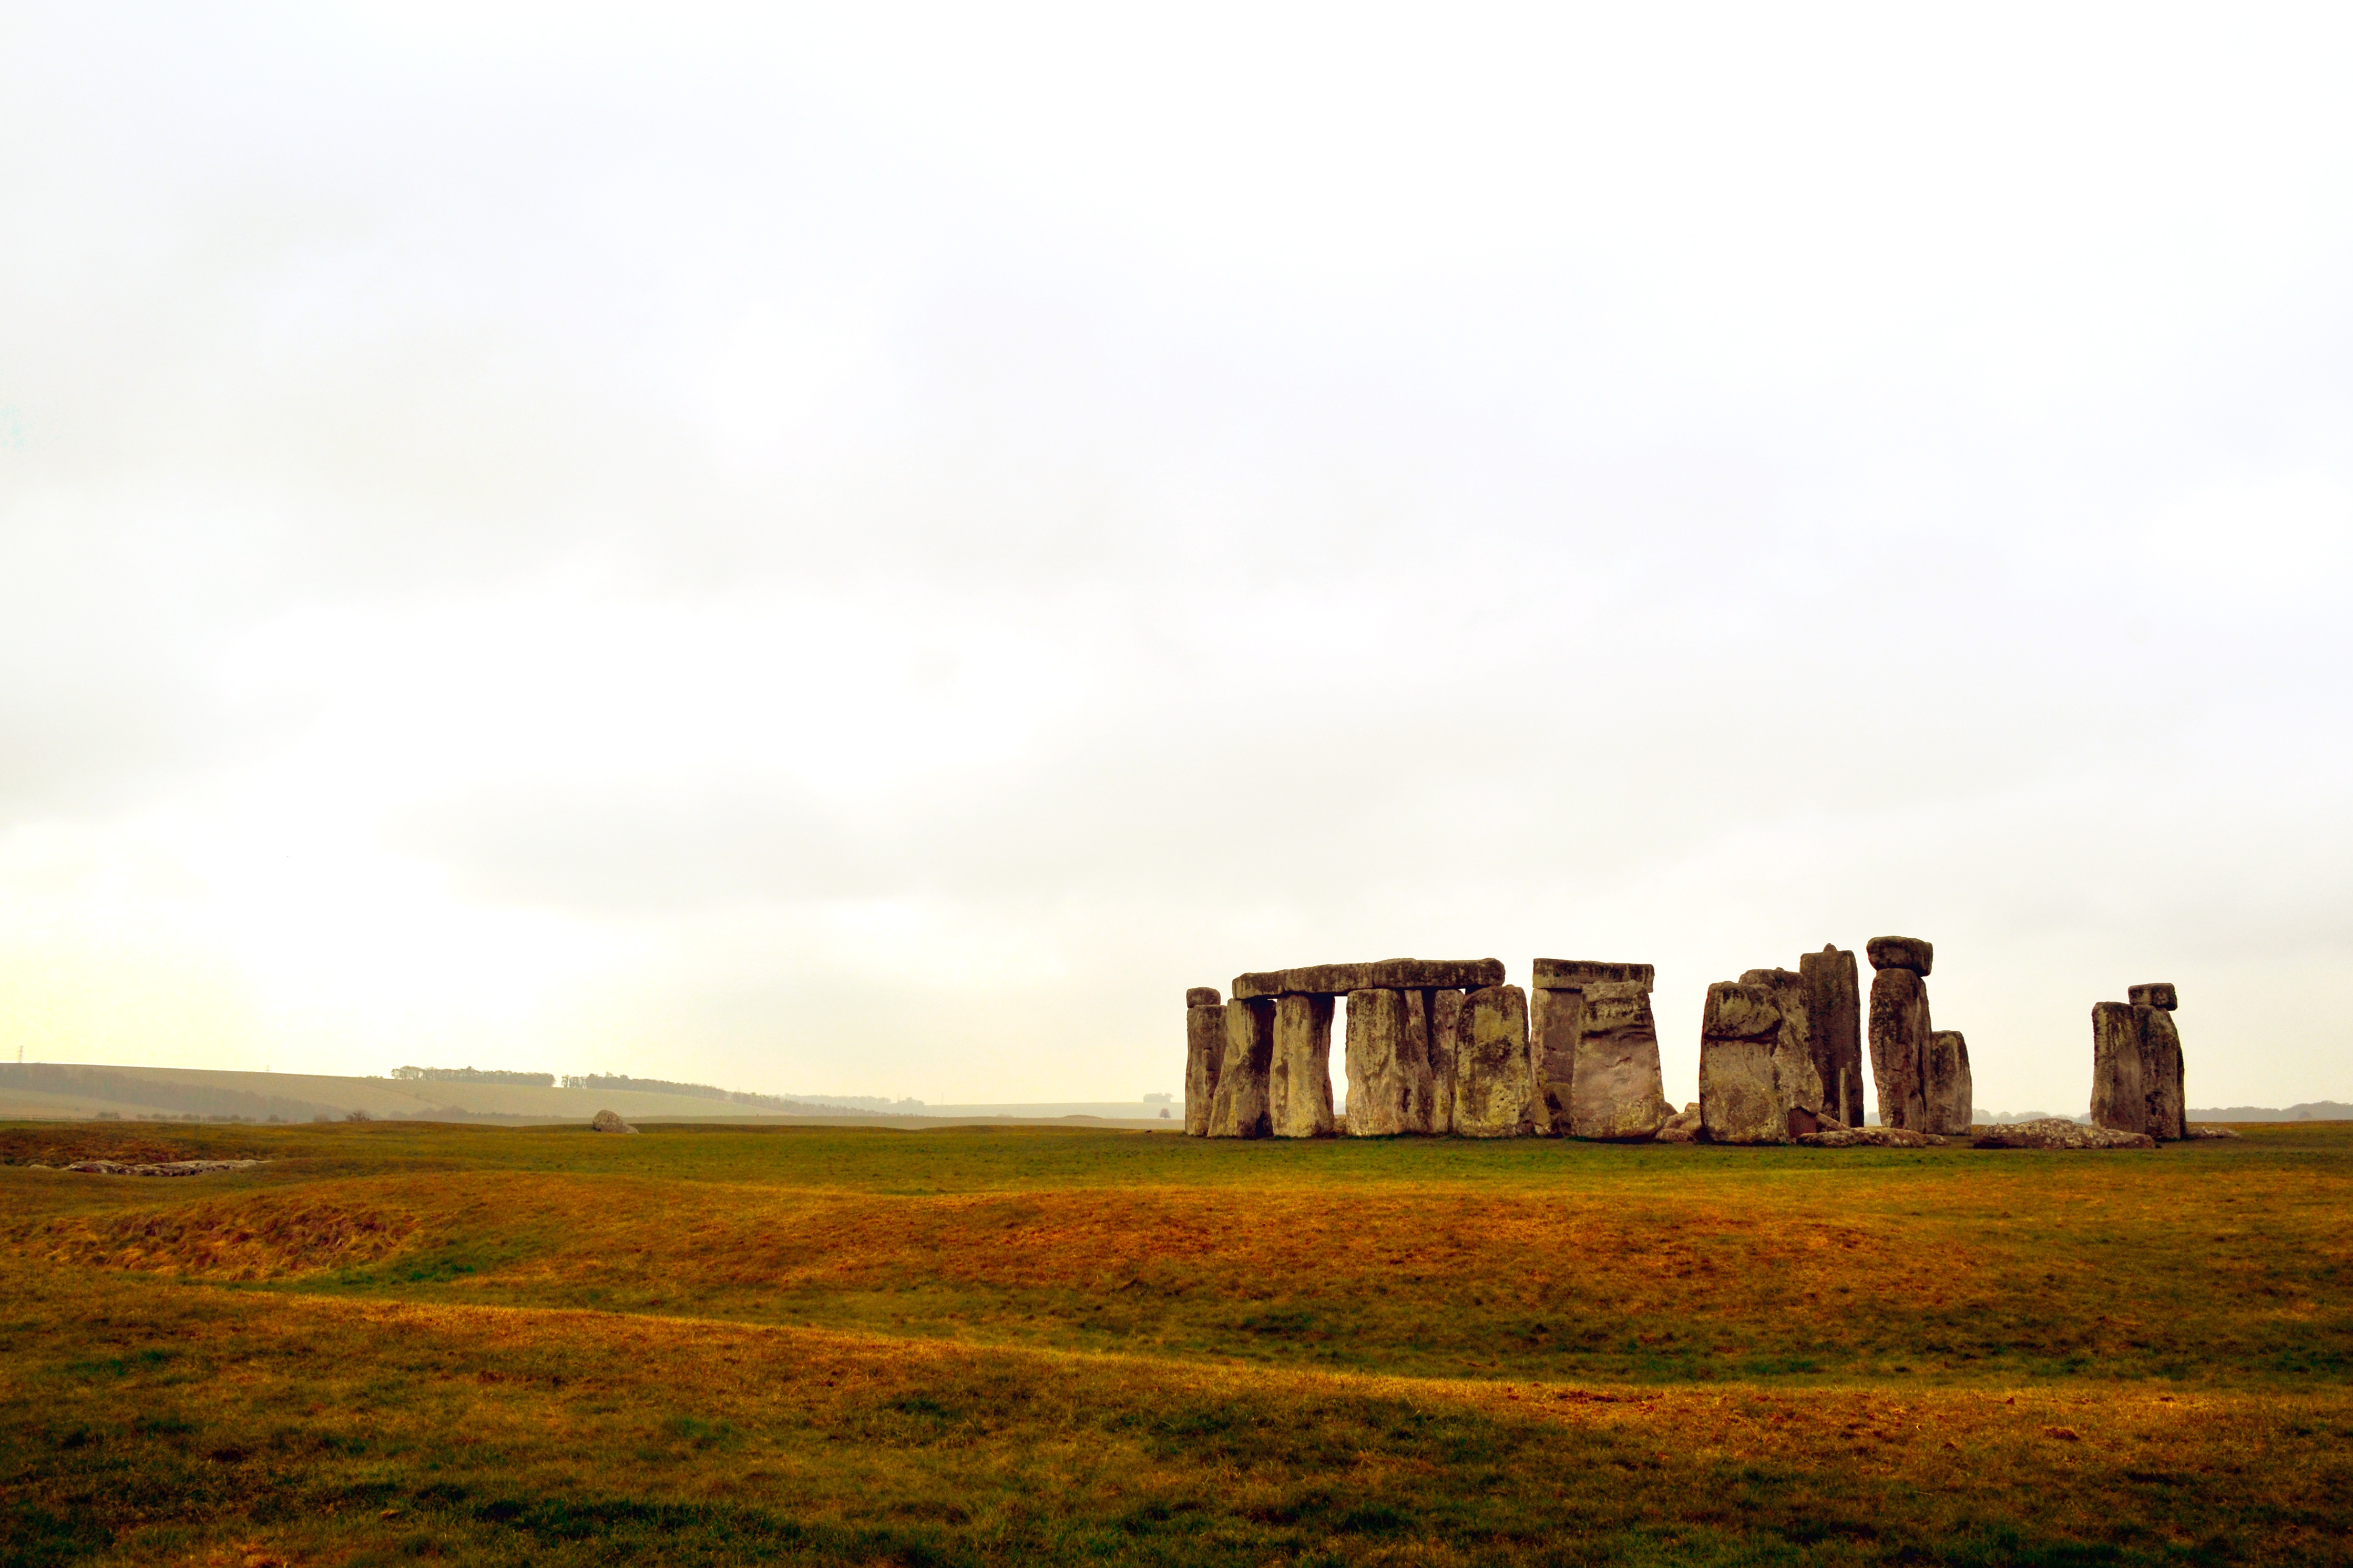
horizon, plain, atmospheric phenomenon, natural environment, grassland, prairie, field, hill, morning, landscape, rural area, panorama